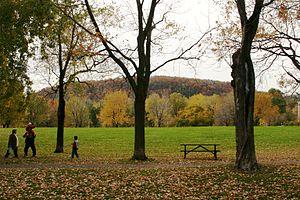
Parc Jeanne-Mance, Montréal, Québec, Canada. En arrière-plan se dessine le Mont-Royal.
Le parc Jeanne-Mance est un parc urbain de Montréal, situé dans l'arrondissement Le Plateau-Mont-Royal. Il a été nommé en l'honneur de la cofondatrice de Montréal, Jeanne Mance. Il est situé sur l'avenue du Parc, au sud de l'avenue du Mont-Royal